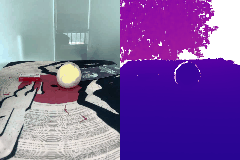
Label: apple